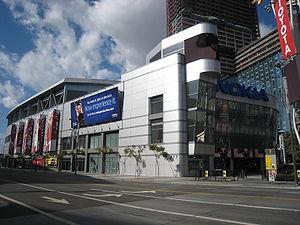
Le Microsoft Theater, anciennement le Nokia Theatre L.A. Live, est une salle de concert et de théâtre située dans le complexe L.A. Live au centre de Los Angeles en Californie. La salle, sponsorisée par la société finlandaise Nokia, peut accueillir 7 100 personnes et abrite une des plus grandes scènes intérieures des États-Unis.
Les MTV Video Music Awards 2015 ont eu lieu le 30 août 2015 au Microsoft Theater de Los Angeles. La cérémonie a été animée et présentée par la chanteuse Miley Cyrus. Ce sera la 32ᵉ cérémonie annuelle des MTV Video Music Awards. Les artistes qui dominent les nominations cette année sont la chanteuse Taylor Swift avec pas moins de 10 nominations, suivi du chanteur Ed Sheeran avec 6 nominations ainsi que la chanteuse Beyoncé et le chanteur, DJ, guitariste Mark Ronson qui ont tous deux 5 nominations. L'artiste le plus récompensé lors de la soirée est Taylor Swift avec 4 trophées.